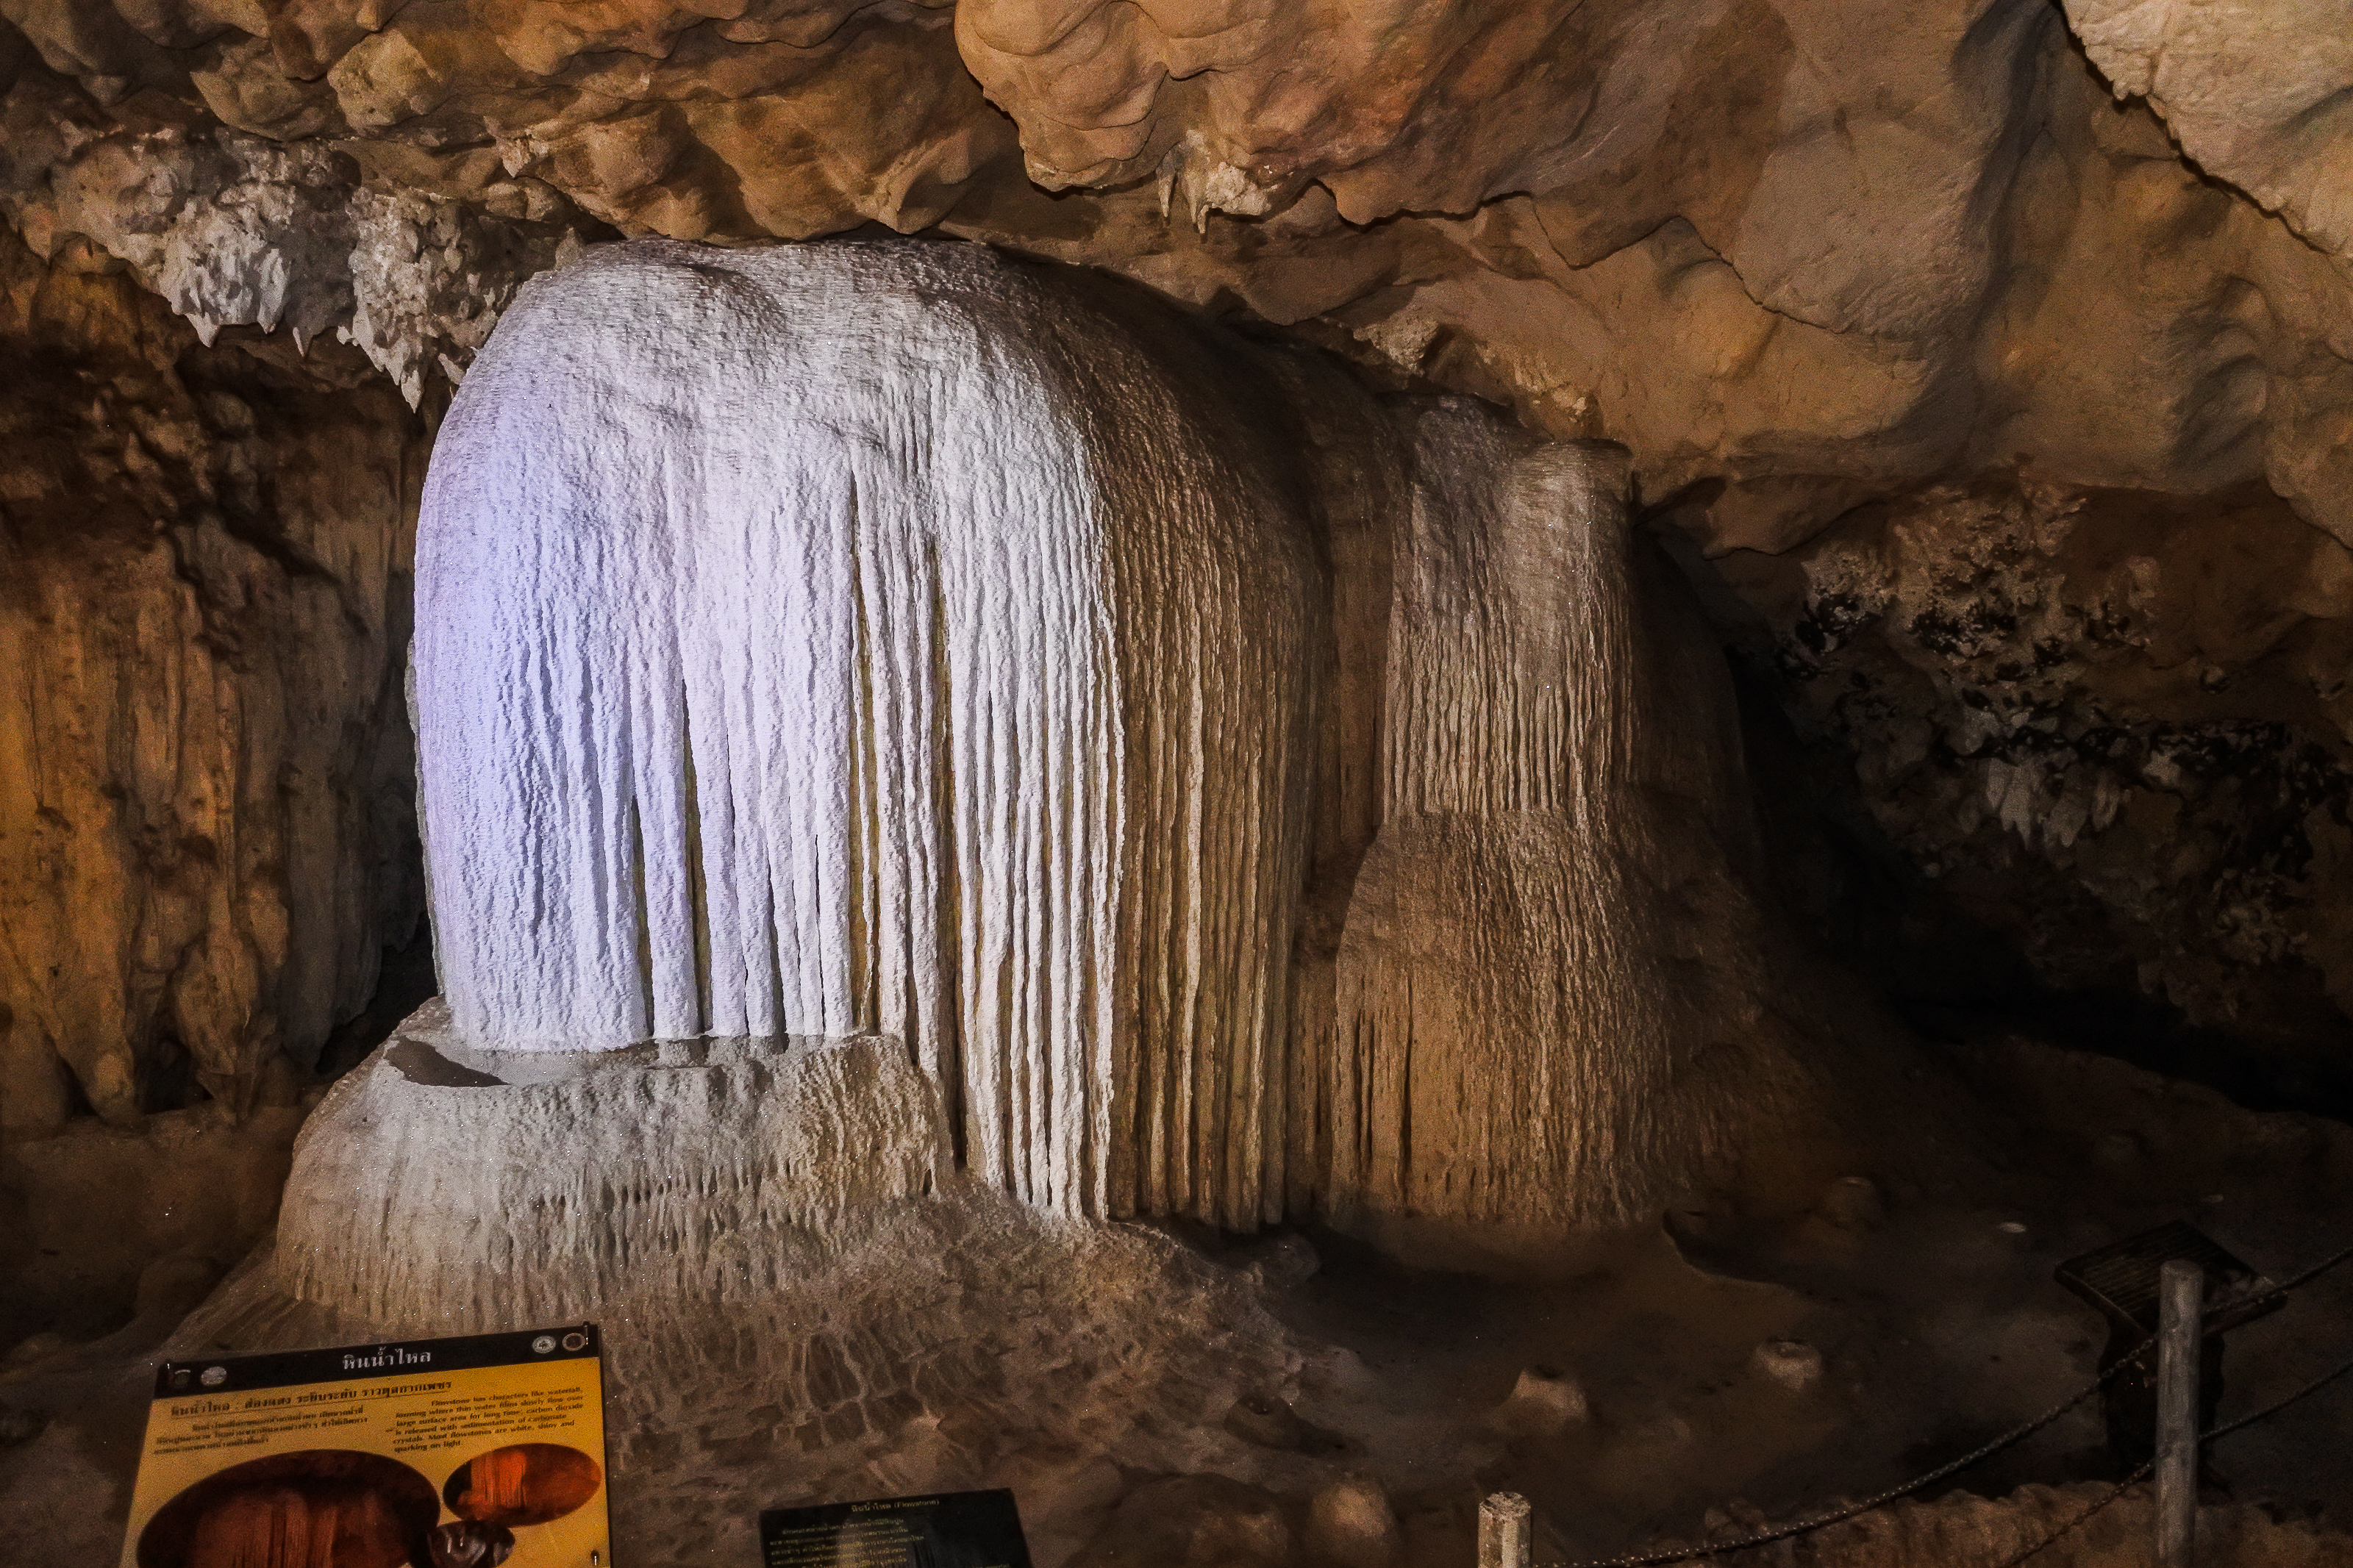
lod, tourism, geology, inside, scenic, sun, interior, lot, rock, amazing, beautiful, mountain, limestone, tham, walking, thailand, dark, pai, cave, famous, green, natural, nature, asia, stalagmite, people, water, lifestyle, stone, adventure, mae hong son, outdoor, attraction, light, underground, background, person, stalactite, backpack, fish, sunset, silhouette, river, travel, landscape, formation, speleothem, caving, erosion